Cranbrook Schools

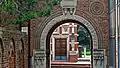
Entrance gate, showing Saarinen's rich use of brick

Subsequently, the Booths decided to build a middle school and a college preparatory school. Cranbrook School for Boys, which began operations in 1927, was designed by world-renowned Finnish architect Eliel Saarinen. Completed in 1928, it was Saarinen's first executed architectural work in the United States. The name "Cranbrook" was chosen since Cranbrook, England was the birthplace of George Booth's father. Kingswood School Cranbrook (for girls), also designed by Saarinen, opened in 1931. Cranbrook and Kingswood enrolled students from grades 7–12. The Bloomfield Hills School became an elementary school and was renamed Brookside School Cranbrook in 1930.